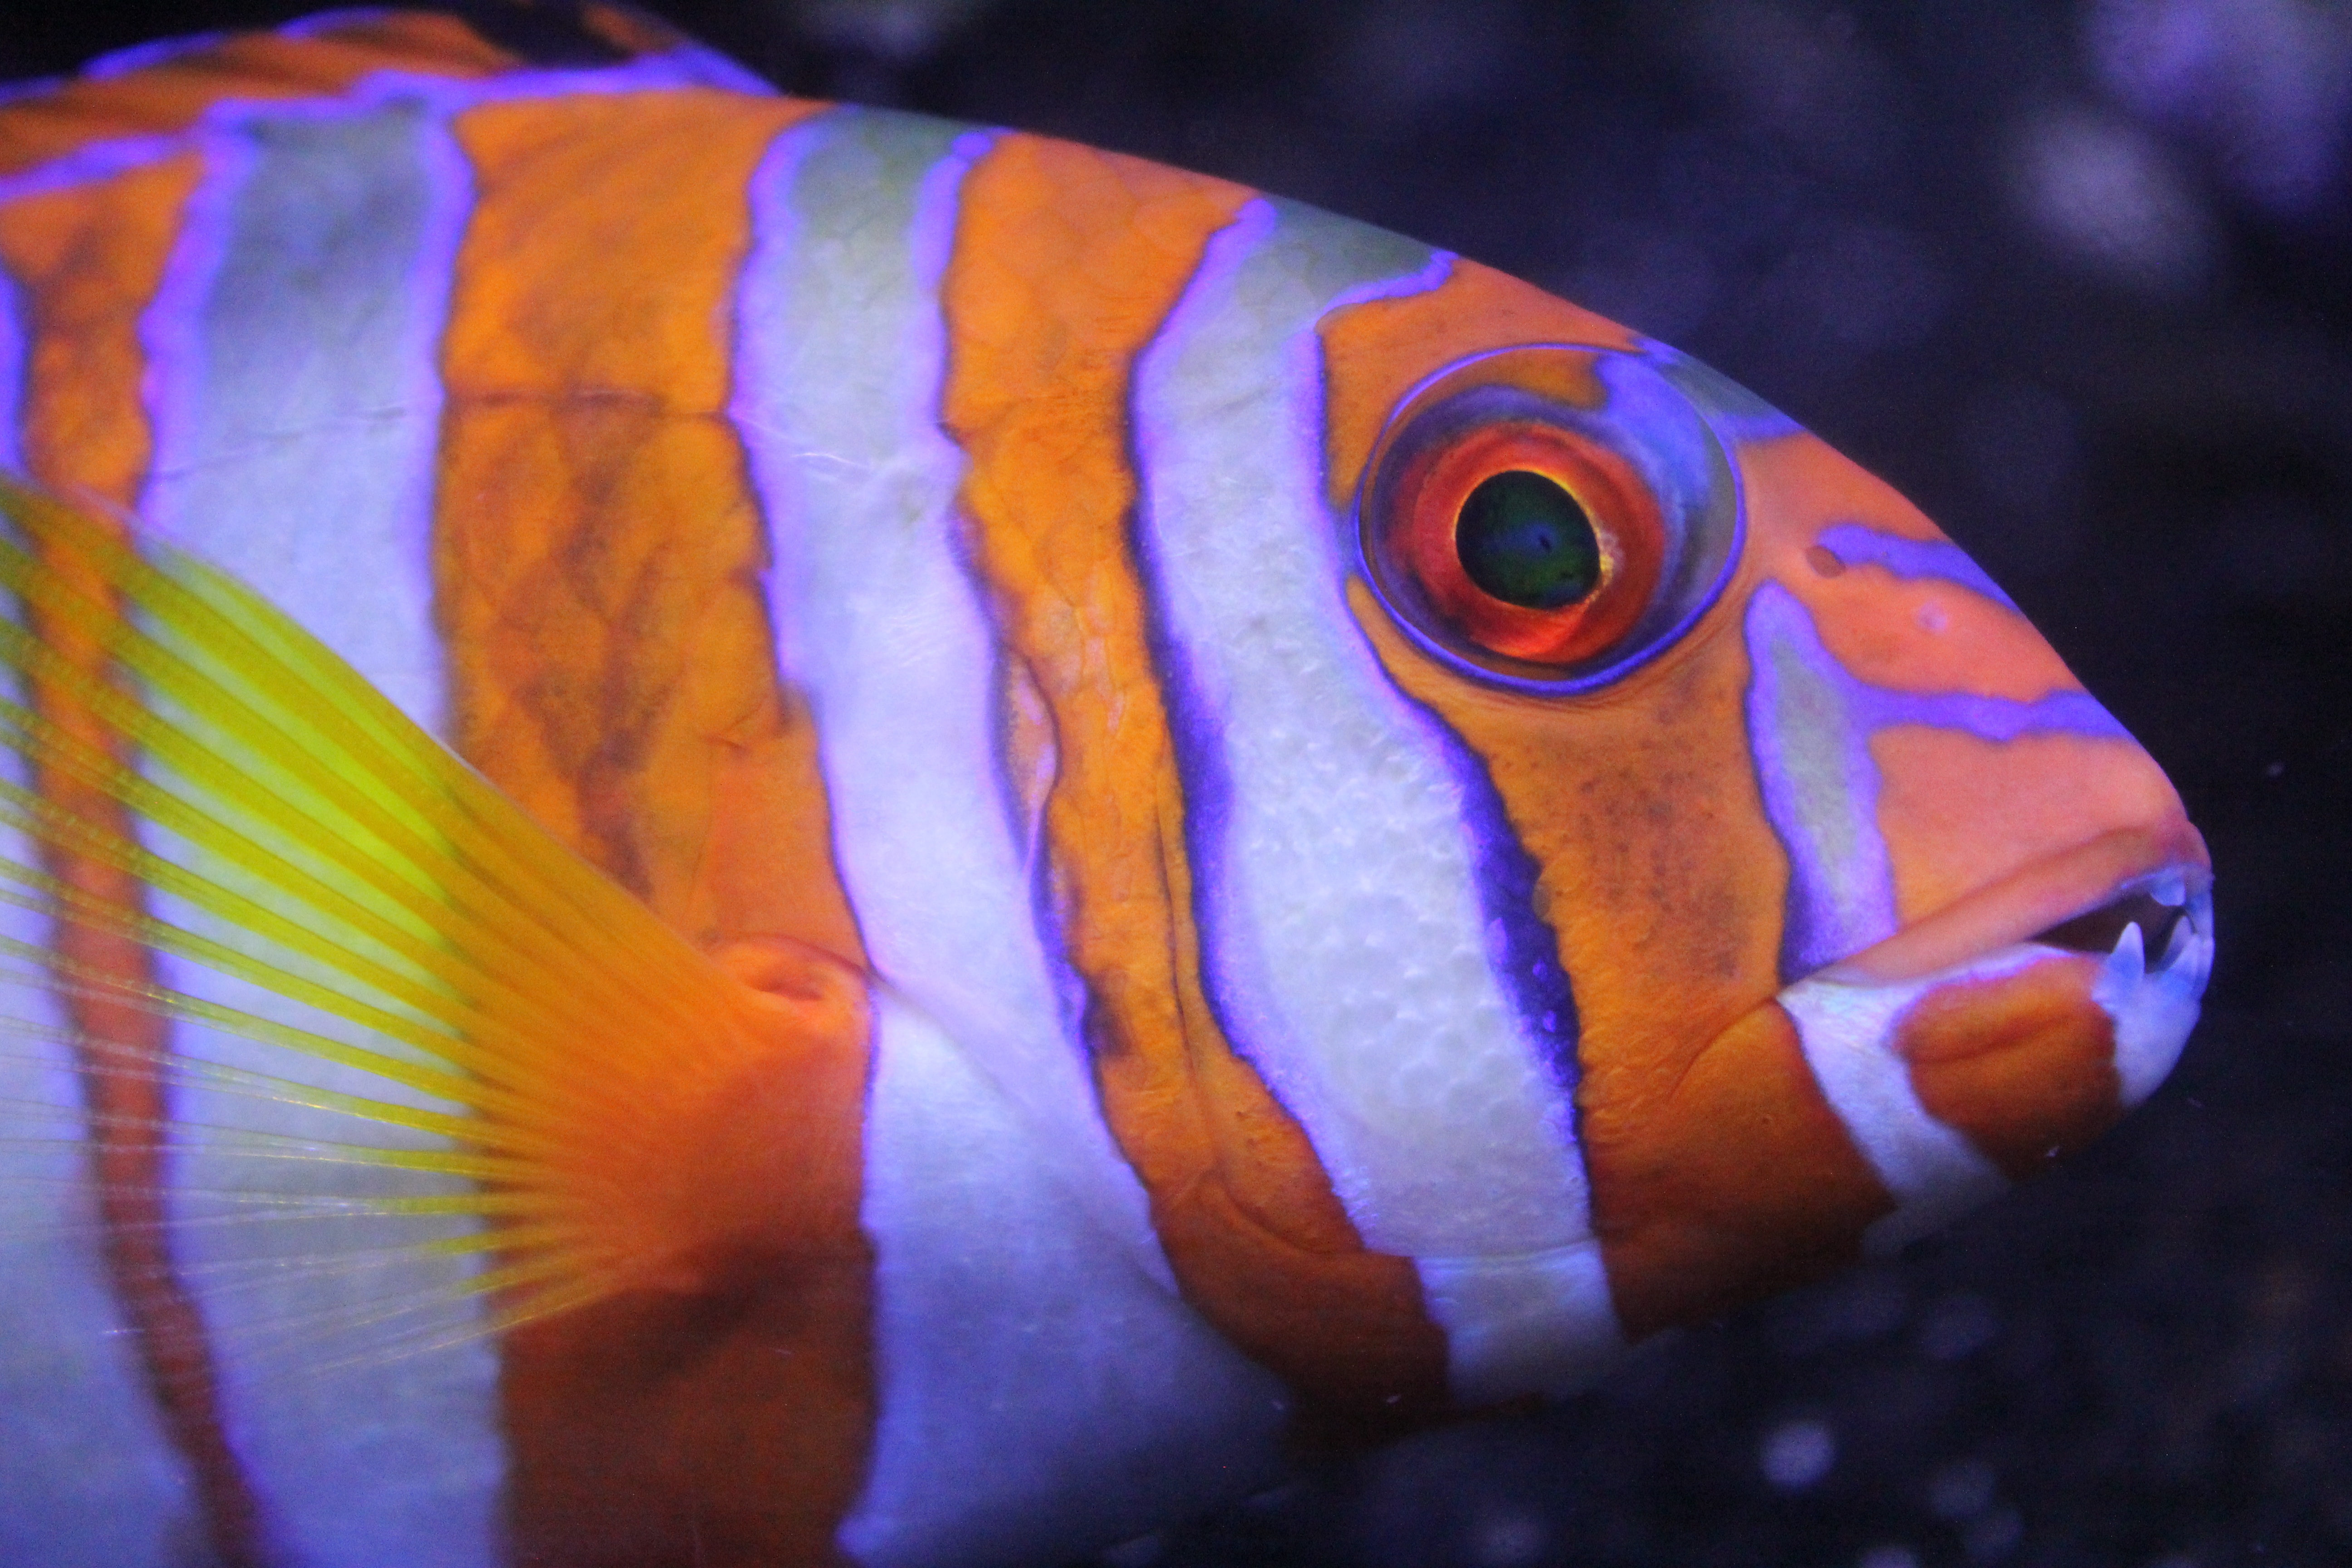
sea, animal, underwater, color, biology, blue, fish, reef, close up, aquarium, goldfish, macro photography, anemone fish, marine biology, deep sea fish, pomacentridae, pomacanthidae